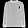
Label: Shirt